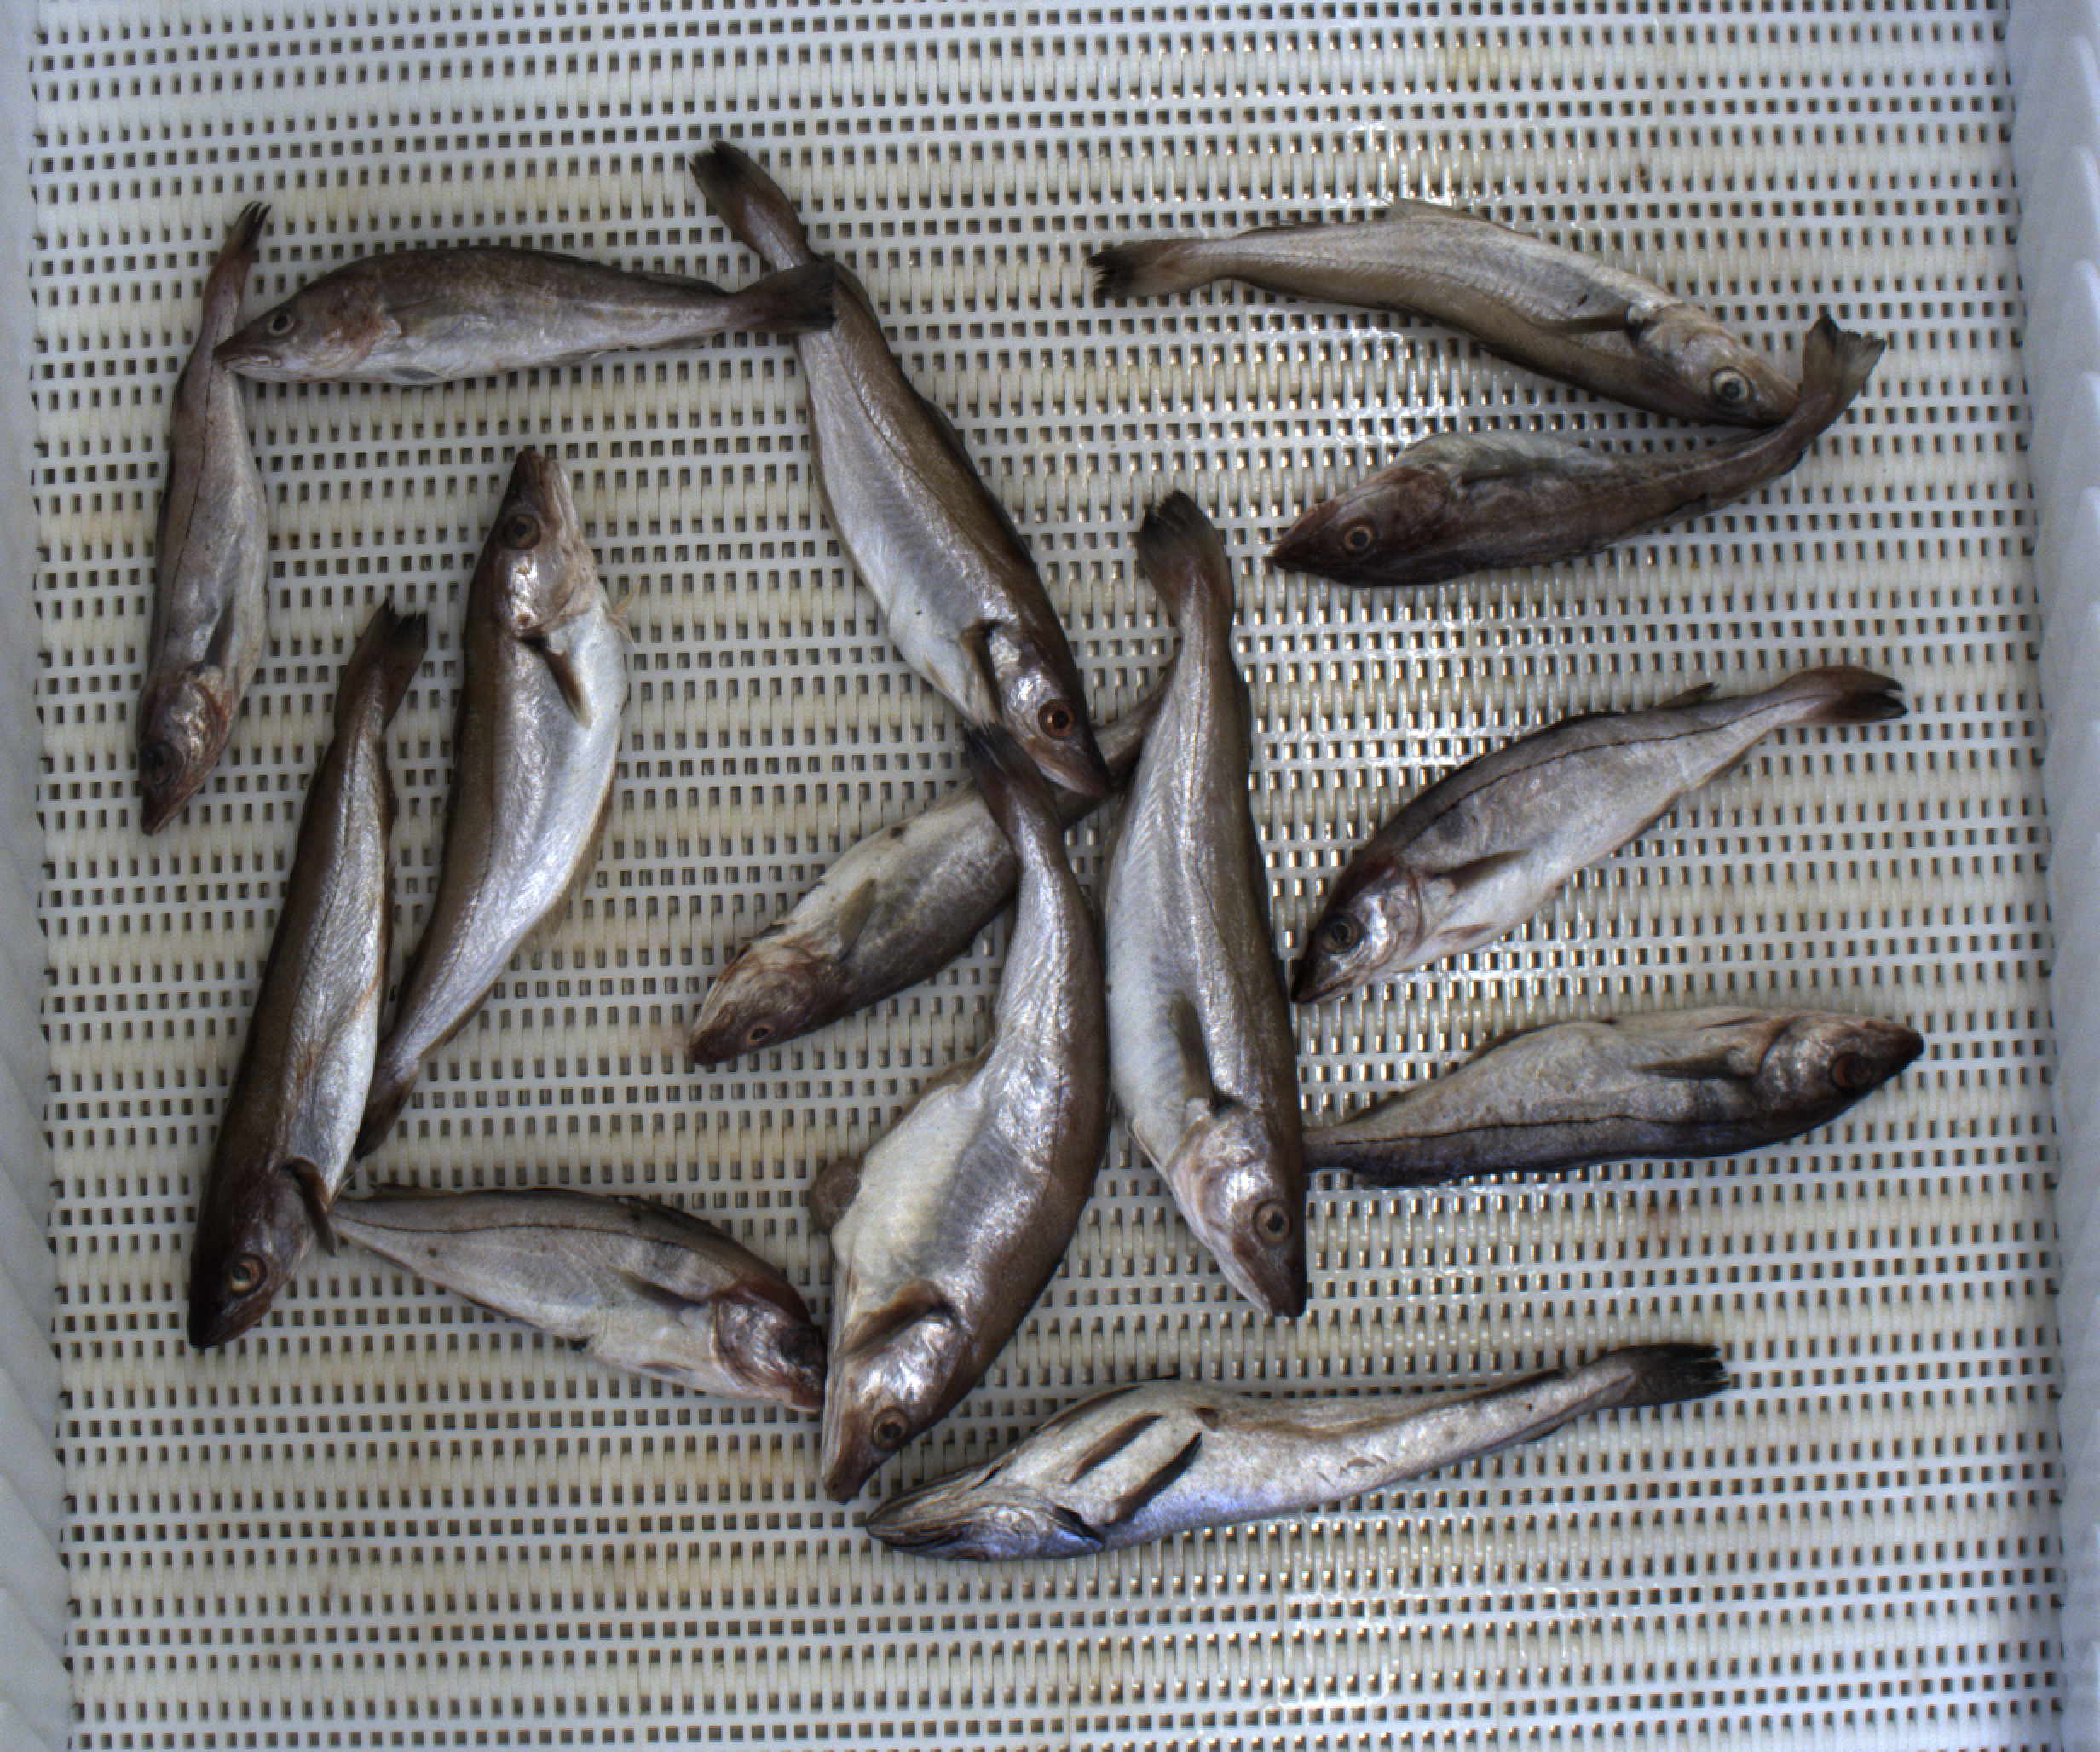
Total fish: 14
Cod: 3
Haddock: 4
Whiting: 6
Hake: 1
Horse mackerel: 0
Saithe: 0
Other: 0